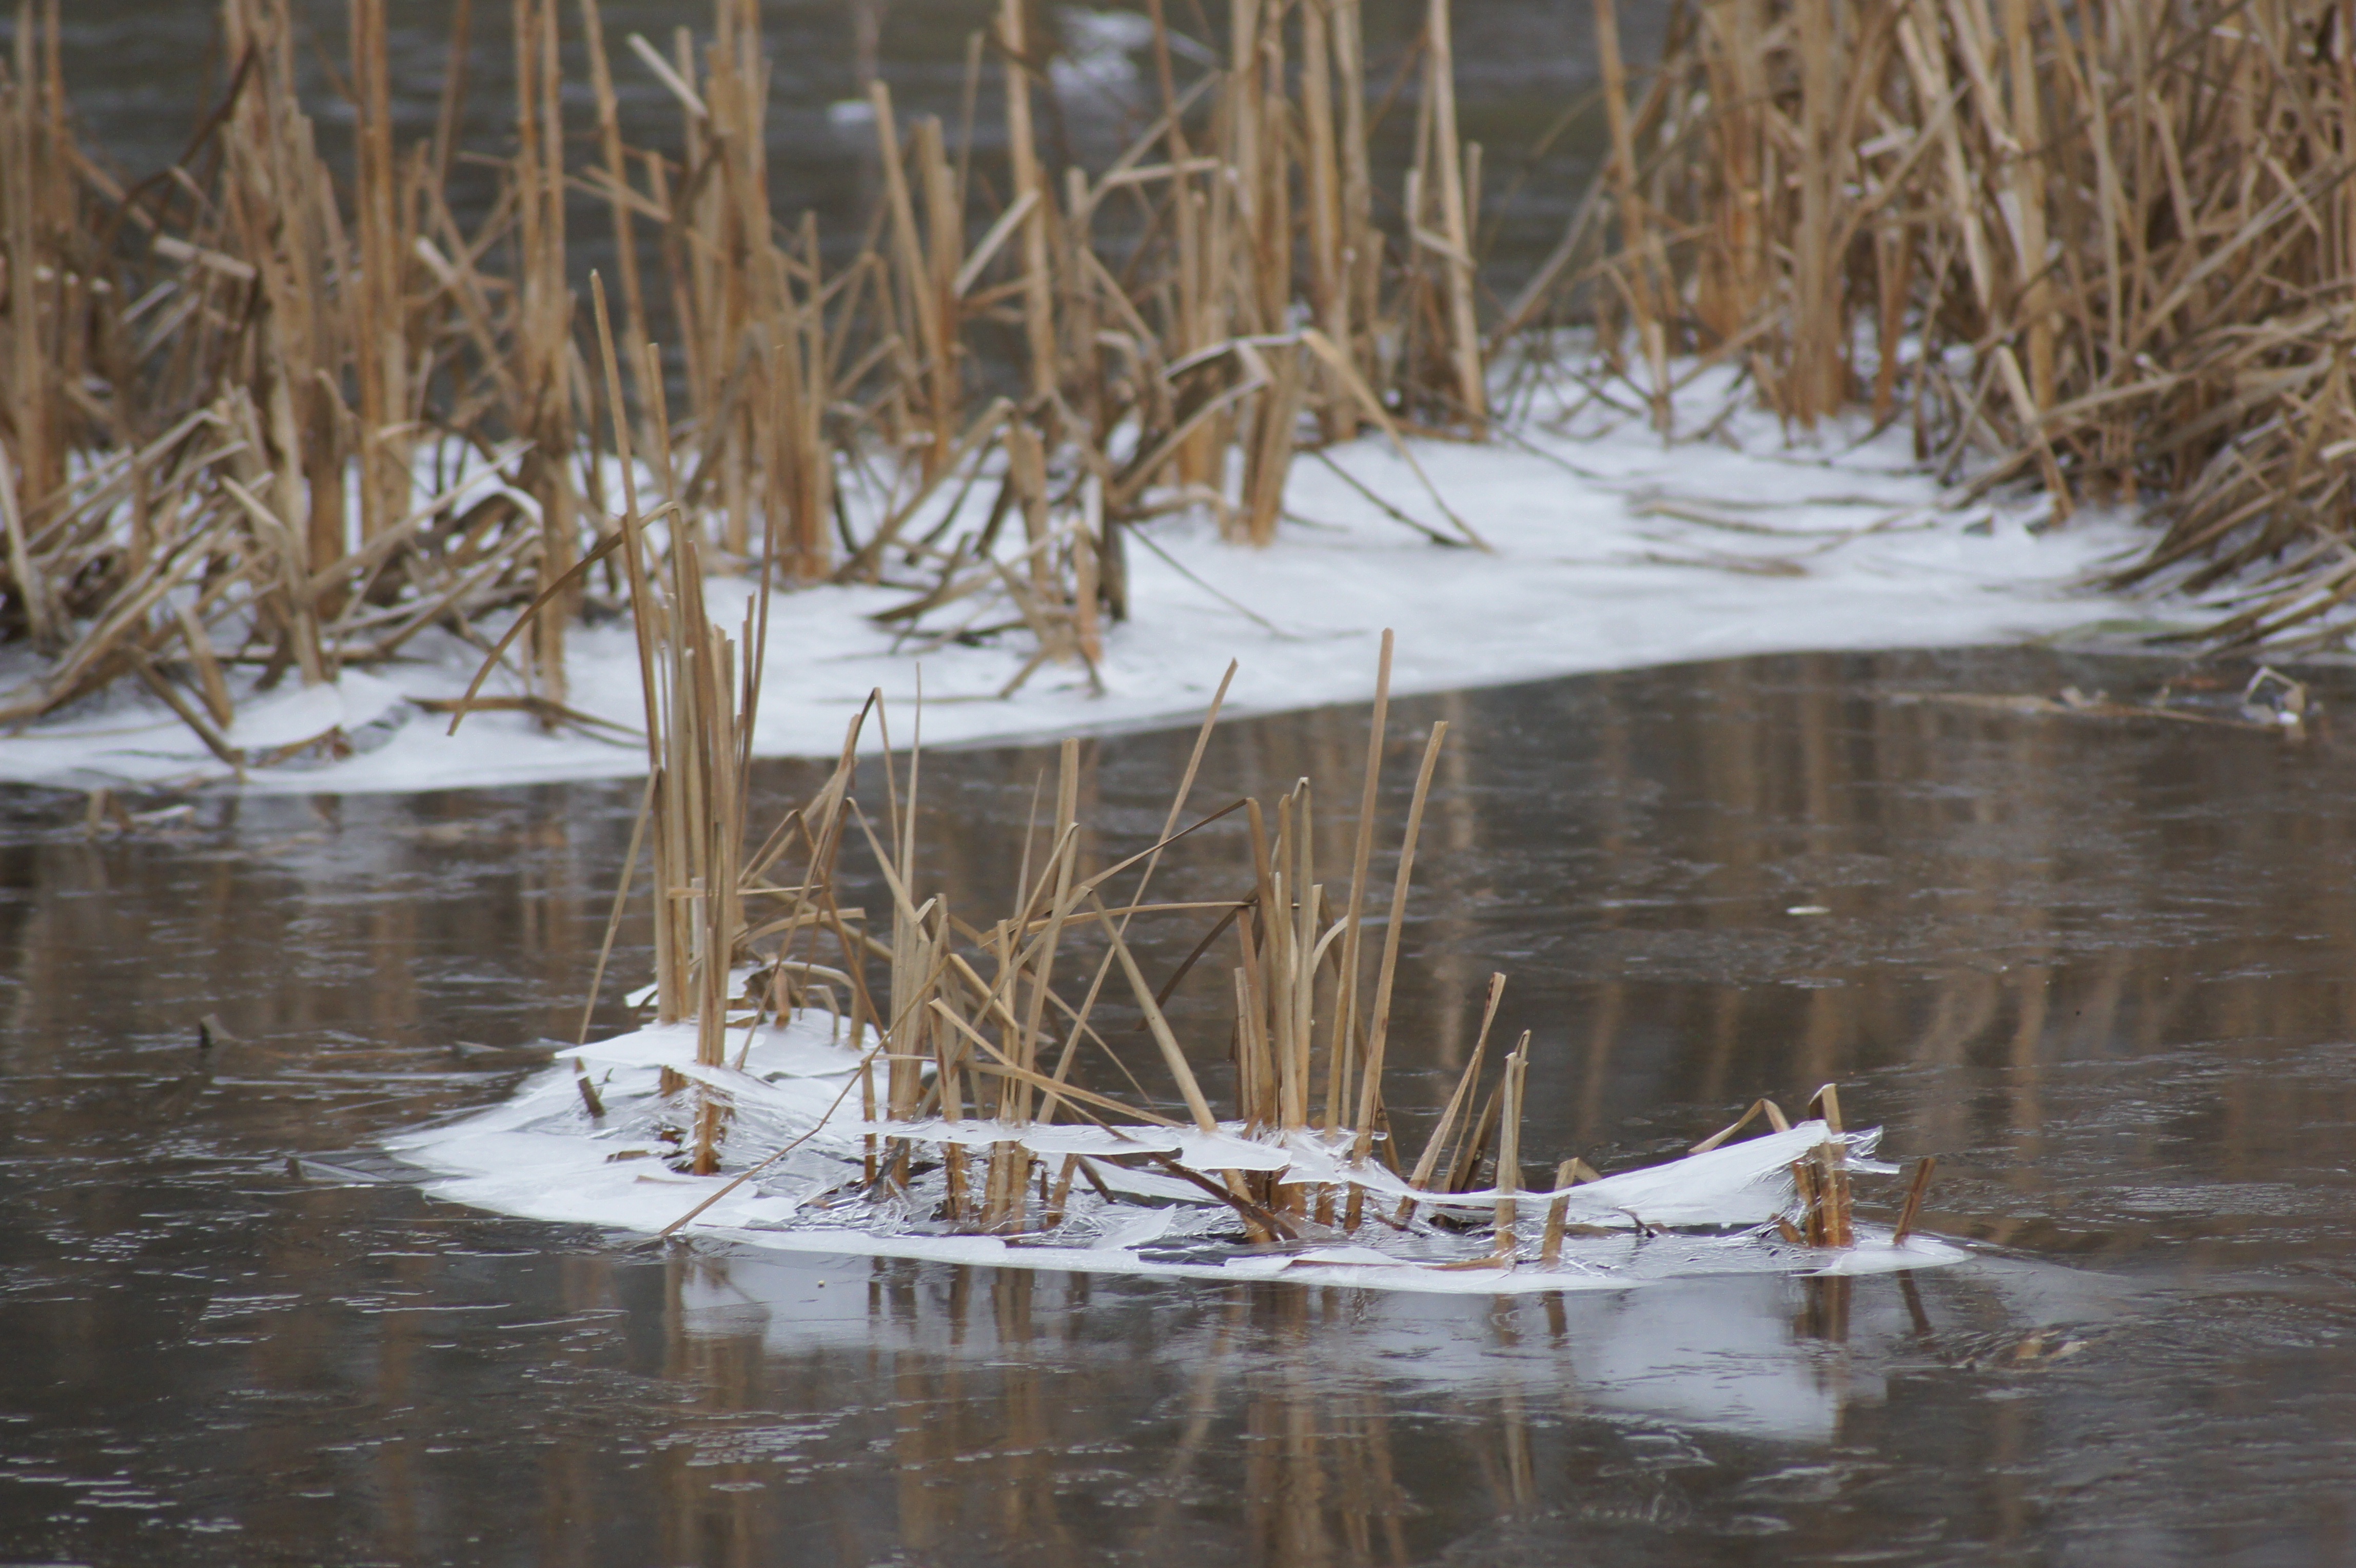
water, winter, bird, frost, wildlife, ice, reflection, ice cream, duck, wetland, waterfowl, water bird, floors, ducks geese and swans